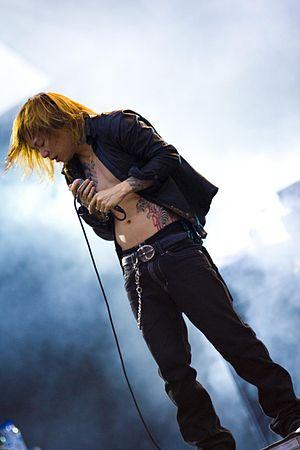
Kyô est un chanteur, membre du groupe de metal progressif japonais Dir en grey. Il écrit les chansons de Dir En Grey ; il aborde de nombreux sujets dans des textes métaphoriques : l'amour, le viol, l'avortement, l'inceste, le suicide...